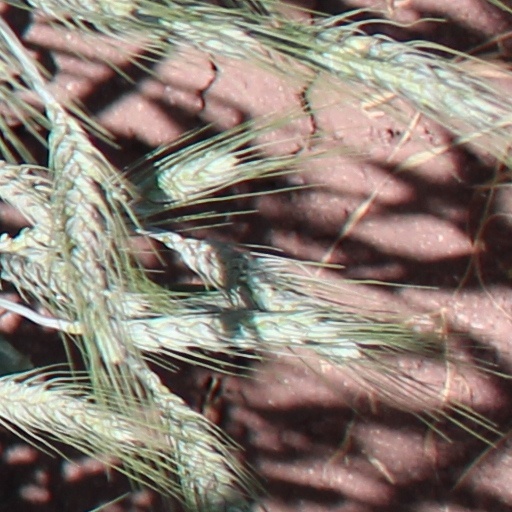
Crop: wheat